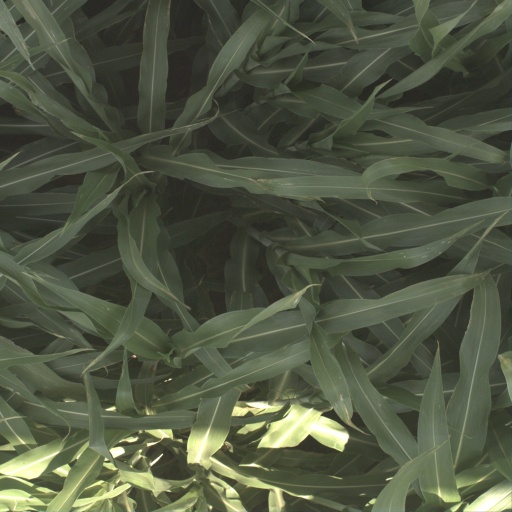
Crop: sorghum